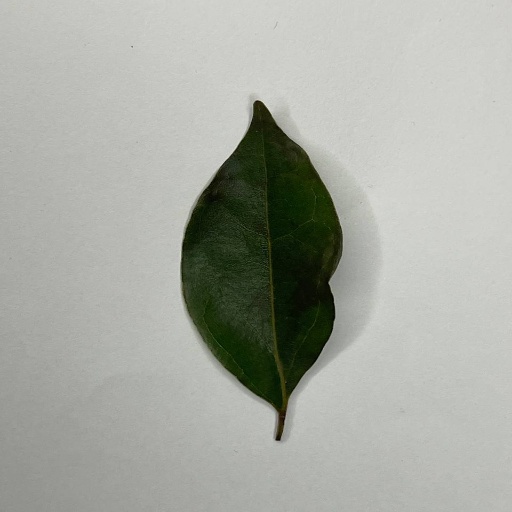
Species: Camphor
Leaf condition: Healthy Leaf